Peroz I

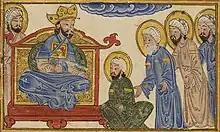
14th-century illustration of Peroz I questioning a group of Zoroastrian priests

Against the counsel of the aristocracy and the clergy, Peroz prepared in Gurgan for a third campaign against the Hephthalites. Ghazar highlights the opposition amongst his men towards the campaign, stating that the Iranian forces were demoralised at the prospect of facing the Hepthalites to the point of near mutiny. Peroz left his brother Balash in charge of the empire, launching his Hephthalite campaign at the head of a large army in 484. When Akhshunwar learned of Peroz's campaign, he sent his deputy with the following message "You concluded peace with me in writing, under seal, and you promised not to make war against me. We defined common frontiers not to be crossed with hostile intent by either party."